Montmartre (1941 film)

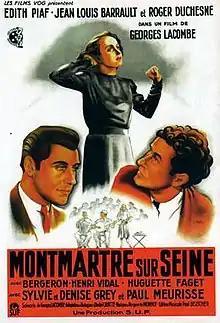

Montmartre (French: Montmartre sur Seine) is a 1941 French romantic comedy film directed by Georges Lacombe and starring Édith Piaf, Jean-Louis Barrault and Roger Duchesne.